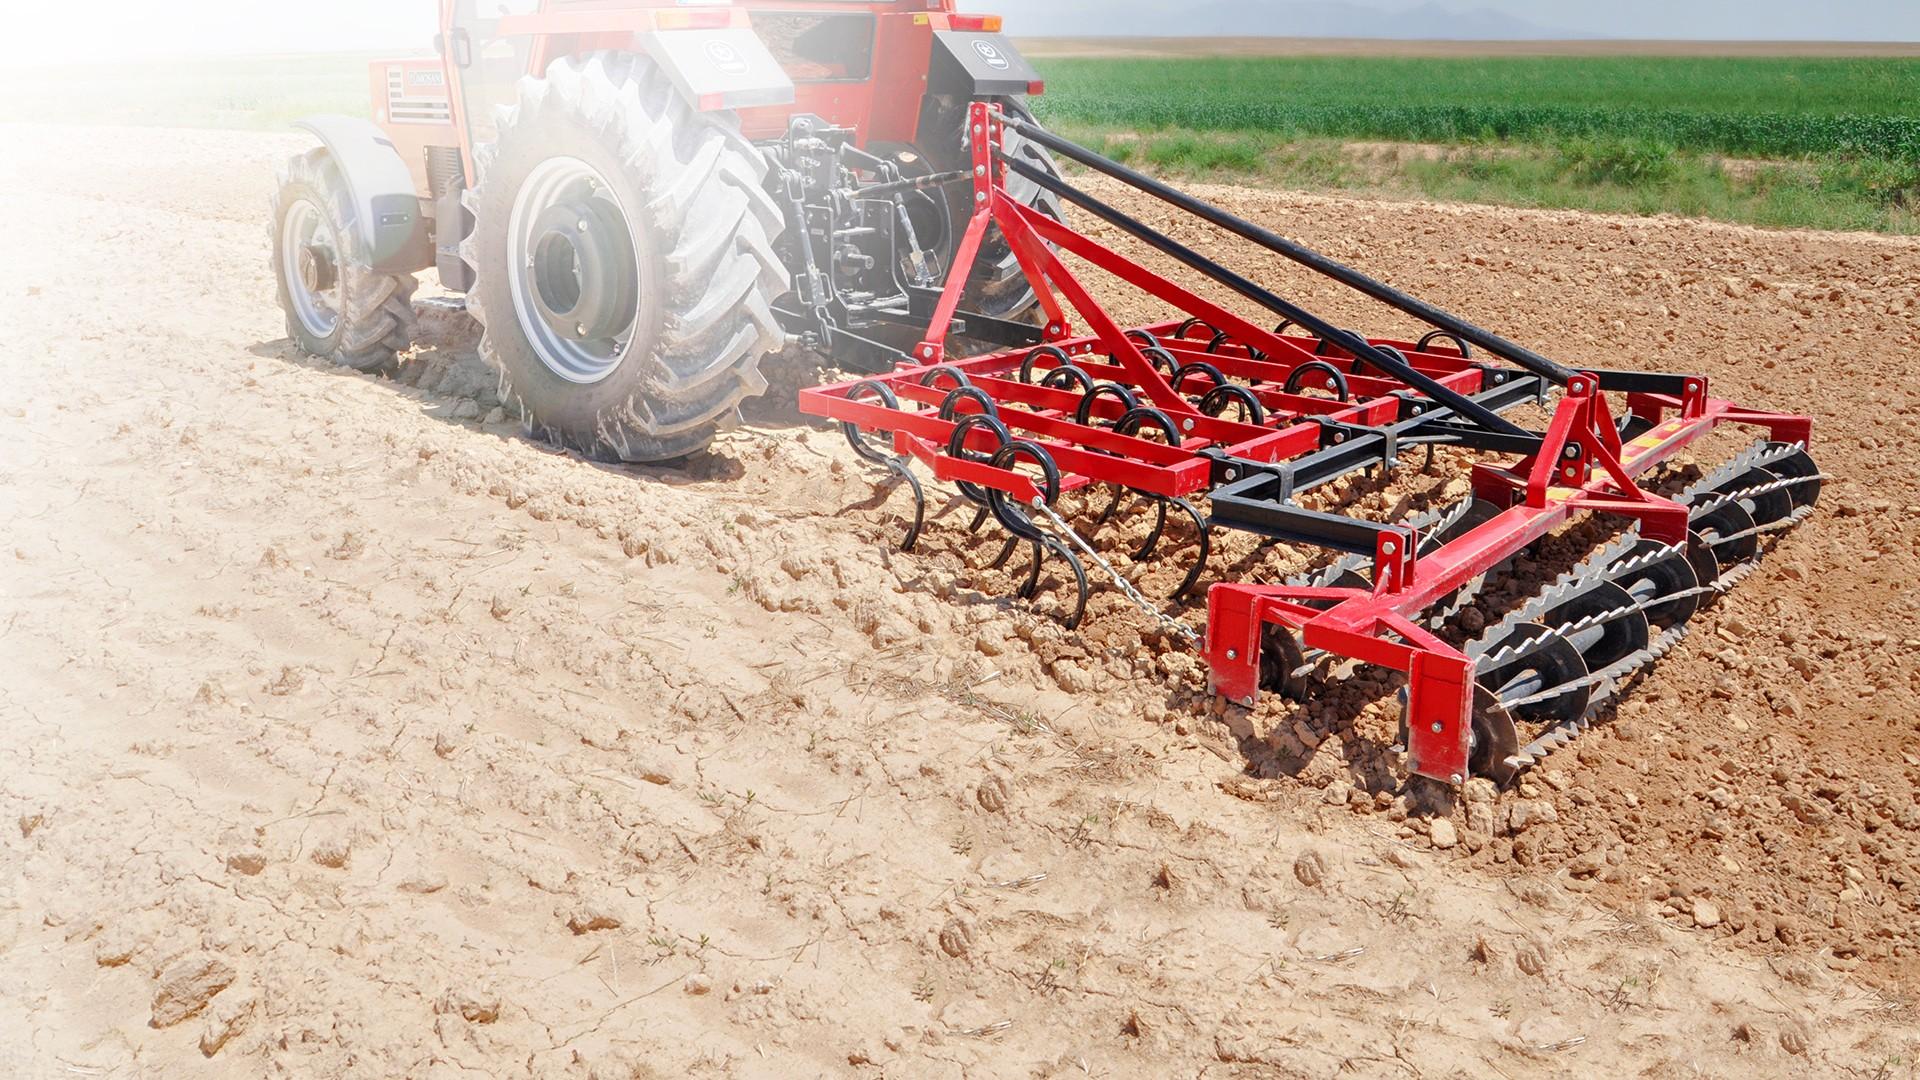
Ulimaji wa mazao kwa kutumia mashine za kisasa ukiwa na trekta kubwa jekundu lililofungwa mashine kubwa ya kulimia mfano wa pawatila yenye meno mengi ikipita kwenye ardhi na kutifua udongo, pembeni kukiwa na eneo lenye nyasi.